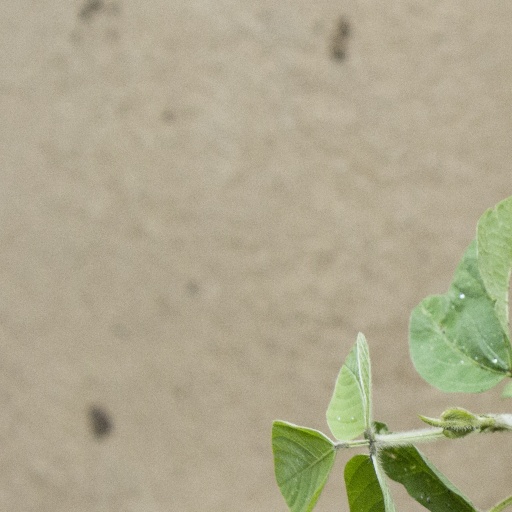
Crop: soybean